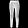
Label: Trouser